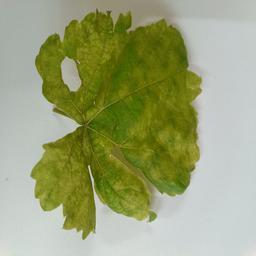
Label: Downy Mildew